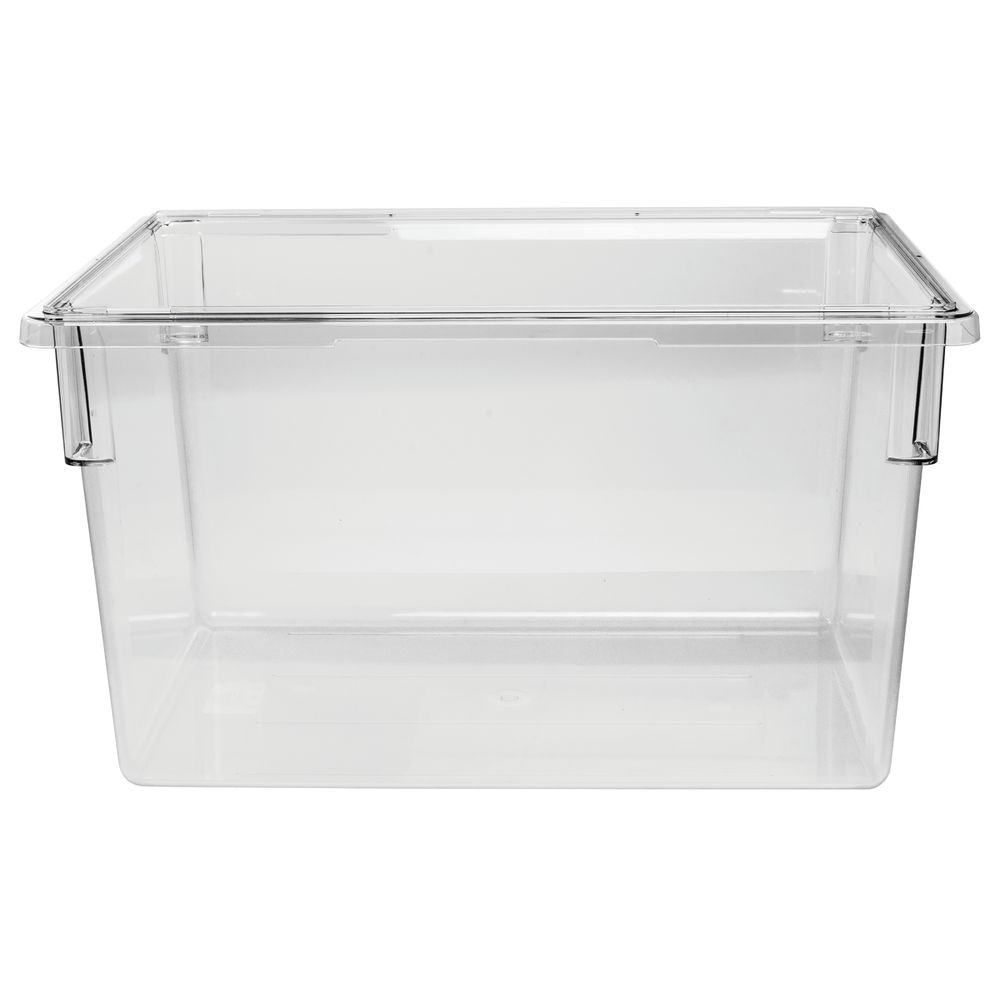
Label: plastic